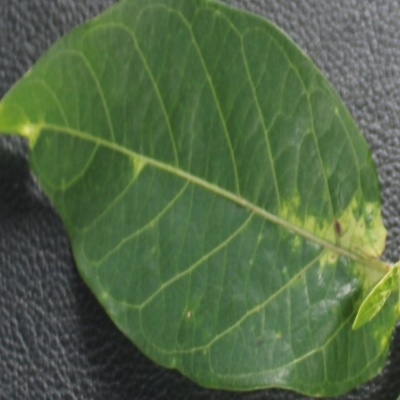
Crop: Cassava
Condition: mosaic